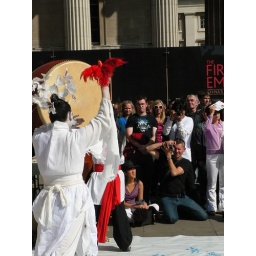
The red bird was some sort of puppet as the white man made the wings flap as he walked around